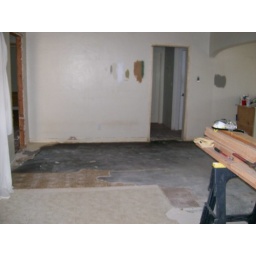
standing in kitchen looking to dining area during floor layer demo